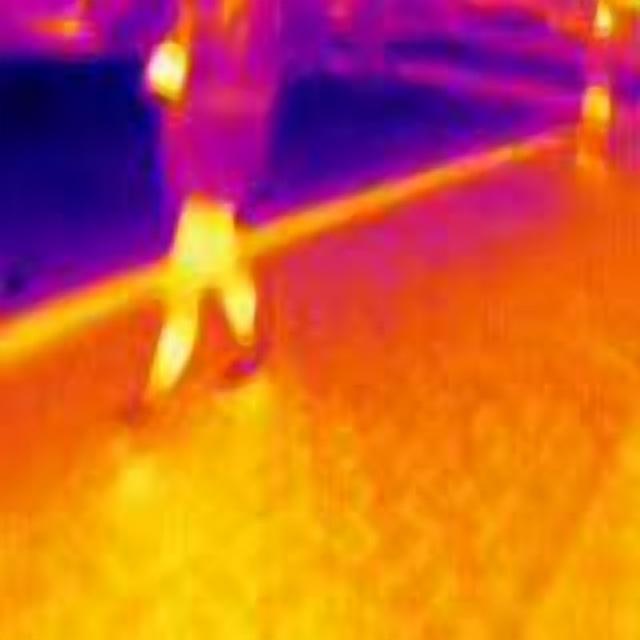
Detected objects:
label: person
label: person